Stefano Erardi

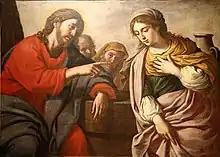
"Christ and the Samaritan Woman" (date unknown), National Museum of Fine Arts, Valletta

Works by Erardi may be found in many church buildings throughout Malta and Gozo. Some notable paintings attributed to him include "Adoration of the Magi" (1667) at the Chapel of the Langue of Germany in Saint John's Co-Cathedral, "Our Lady with the Child Jesus" at Mdina cathedral, and "St Zita and St James" and "St Barbara" at the Gozo cathedral. Several churches in Valletta contain paintings by Erardi, including the Collegiate Parish Church of St Paul's Shipwreck, the Jesuit church, and the churches of Our Lady of Pilar, St. Mary of Jesus, St. Nicholas and St. Roque.